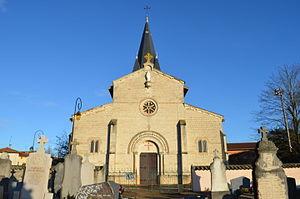
Église Saint-Trivier-et-Saint-Denis de Saint-Trivier-sur-Moignans.
Saint-Trivier-sur-Moignans – autrefois « Saint-Trivier-en-Dombes », son ancien nom – est une commune française, chef-lieu de canton de l'Ain, située à 32 km au sud-est de Mâcon.